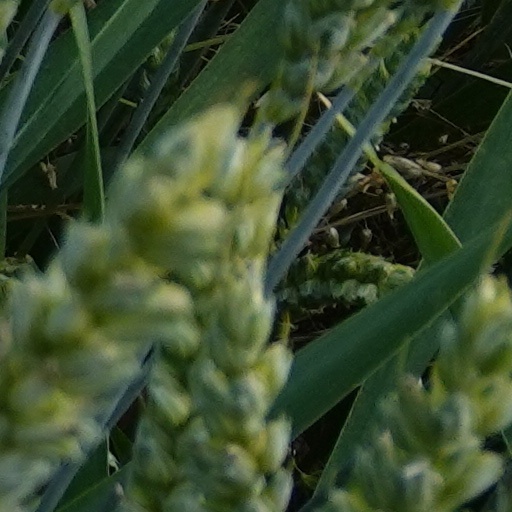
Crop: wheat